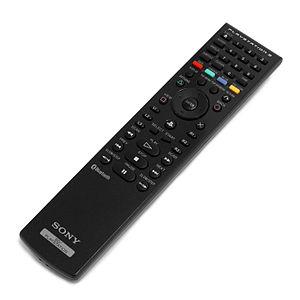
La PlayStation 3 est une console de jeux vidéo de septième génération commercialisée par Sony. Elle est sortie le 11 novembre 2006 au Japon, le 17 novembre 2006 en Amérique du Nord et le 23 mars 2007 en Europe. Elle succède à la PlayStation 2, et concurrence la Xbox 360 de Microsoft ainsi que la Wii de Nintendo.